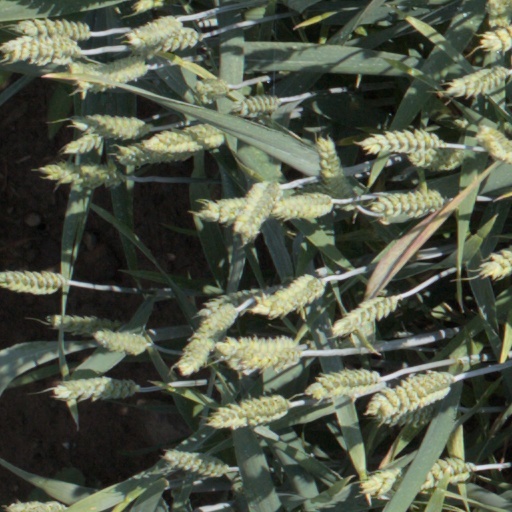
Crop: wheat